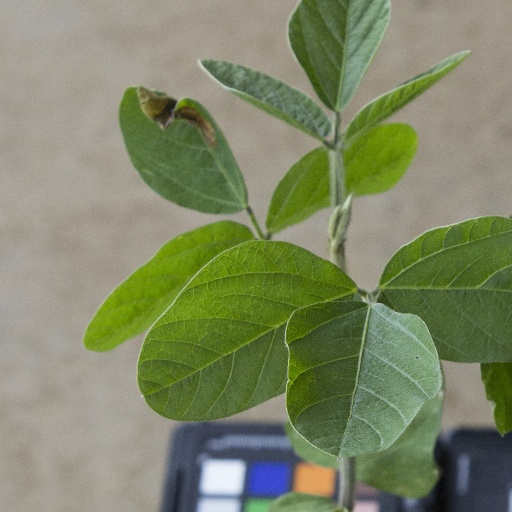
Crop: soybean